Santiago Fernández (rugby union)

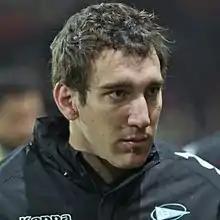

Santiago Fernández (born 28 November 1985 in Buenos Aires) is a former Argentine rugby footballer who played for Pau, Bayonne, Montpellier and amateur side Hindu Club, although he was paid by the Argentine Rugby Union as one of their better home-based players. His preferred position was at fly-half, although he could also play at centre.